Karadima case

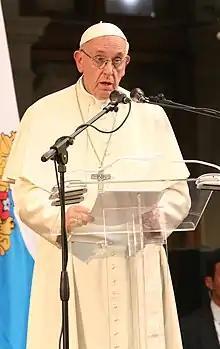
Pope Francis making a speech in the Pontifical Catholic University of Chile (2018)

The case of Fernando Karadima concerned the sexual abuse of minors in Chile, which became public in 2010. It raised questions about the responsibility and complicity of several Chilean bishops, including some of the country's highest-ranking Catholic prelates. By 2018, it attracted worldwide attention.